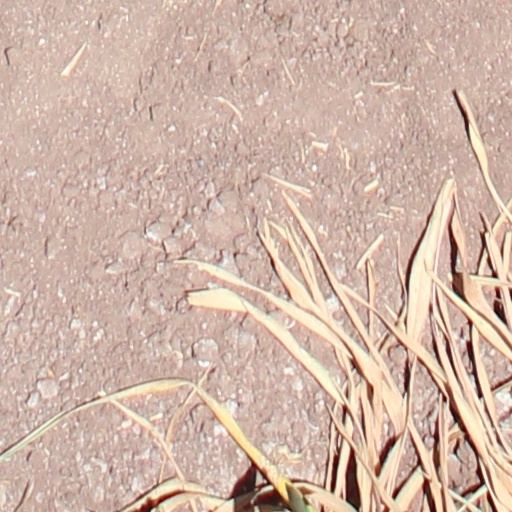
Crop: wheat